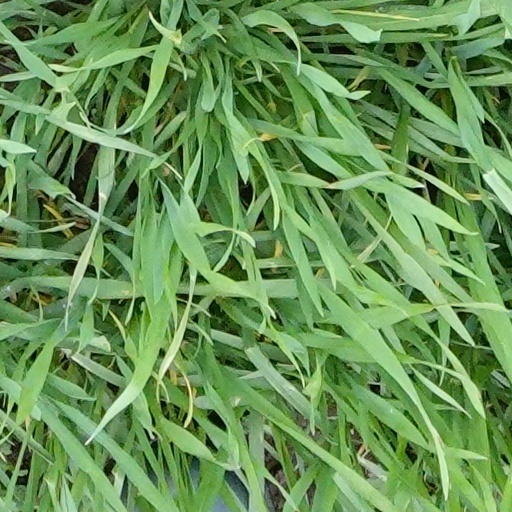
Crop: wheat